Myra Page

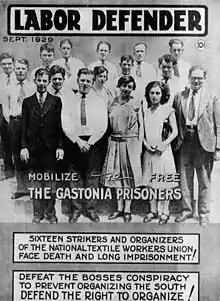
International Labor Defense's magazine depicts 16 prisoners from the Loray Mill strike, about which Page wrote the novel "Gathering Storm"

Upon completing her master's degree in 1920, Page became a YWCA "industrial secretary" at a silk factory in Norfolk, Virginia, near her home town of Newport News and organized education for women workers.